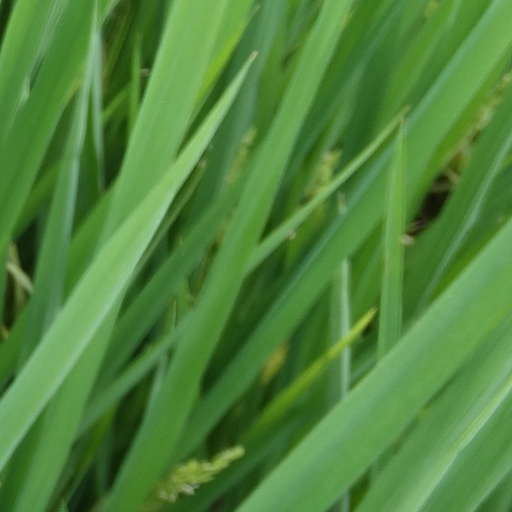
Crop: rice